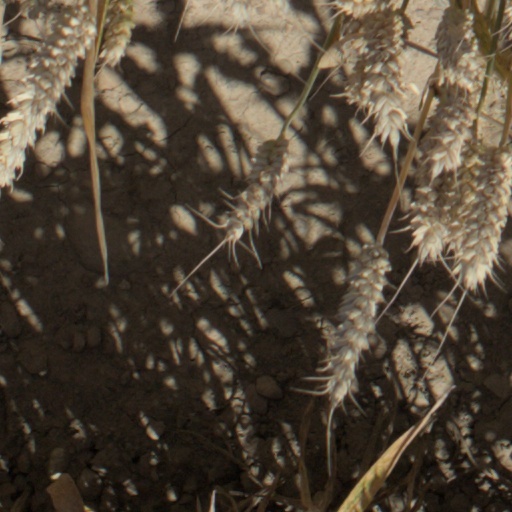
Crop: wheat